Alan Glynn (bacteriologist)

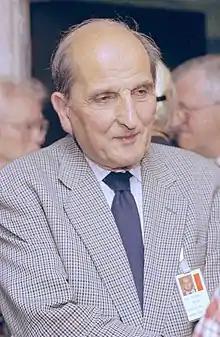
Glynn in June 1998

Glynn was born in Hackney, London, on 9 May 1923, the son of Charlotte, née Fluxbaum, and Hyman Glynn, an accountant. His Jewish parents had arrived in London from Poland/ Russia as children in the 1890s.